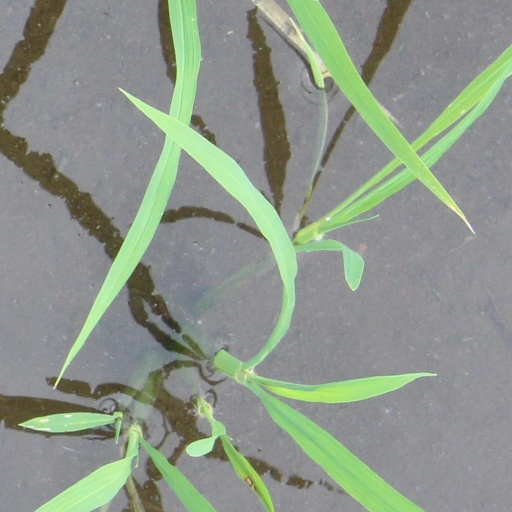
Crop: rice